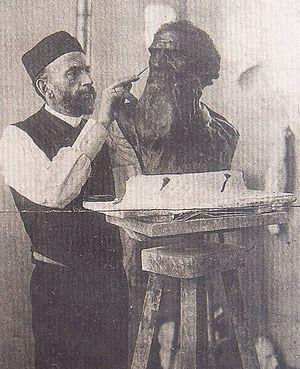
Le comte Léon Lvovitch Tolstoï fut un écrivain et artiste russe, fils de Léon et Sophie Tolstoï.